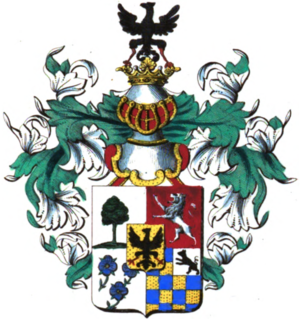
Armoiries de la famille de Rossius
Cette liste des familles contemporaines de la noblesse belge ne retient que les familles subsistantes faisant partie officiellement de la noblesse belge avec un principe légal de noblesse héréditaire, à l'exclusion des familles de nationalité belge de noblesse non reconnue ou de noblesse étrangère n'ayant pas introduit une requête d'incorporation dans la noblesse auprès de S.M. le roi des Belges.
La famille de Waepenaert est une famille issue de la noblesse du Saint-Empire qui fut incorporée au sein de la noblesse belge. Elle est originaire du Duché de Clèves dont l'ancienneté prouvée remonte à 1309, au XVIᵉ siècle une branche de la famille s'installa dans le Comté de Flandre.